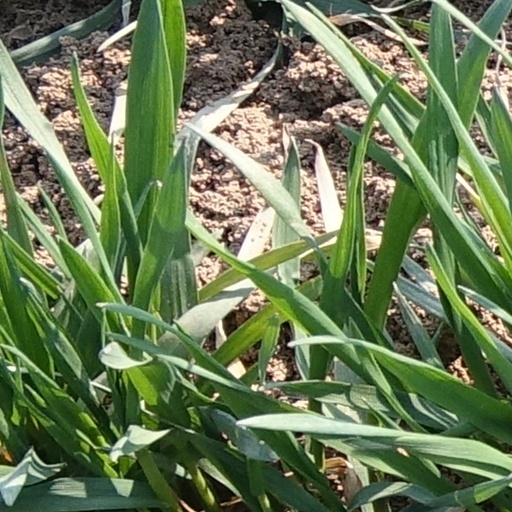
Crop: wheat